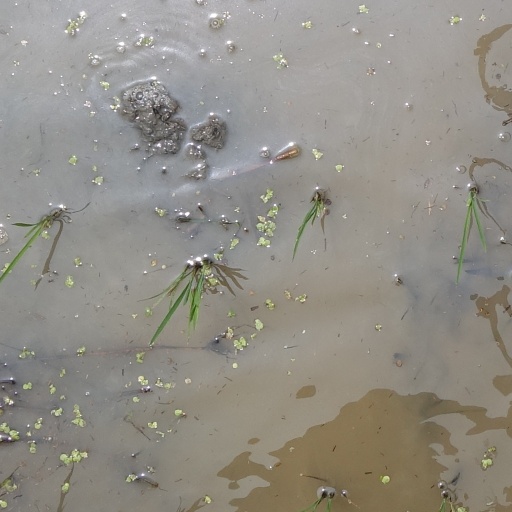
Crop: rice